Joel Obi

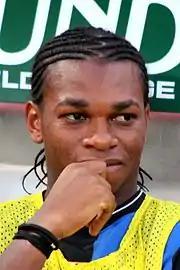
Joel Obi with Inter

After winning the "Allievi Nazionali" Under-17 championship in 2008 under the guidance of Daniele Bernazzani, Obi moved to the "Primavera" formation, where he collected over 40 appearances and six goals in just under three years.